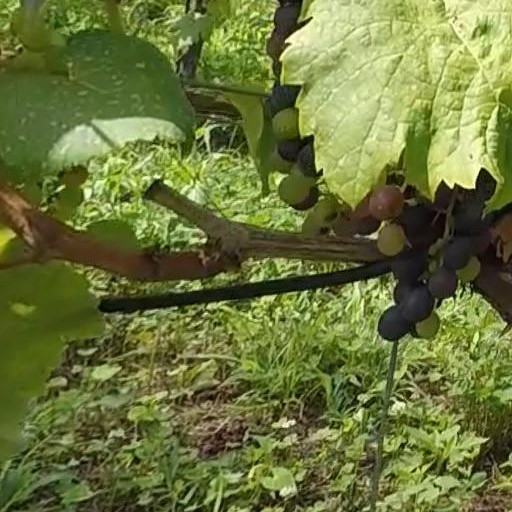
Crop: grape